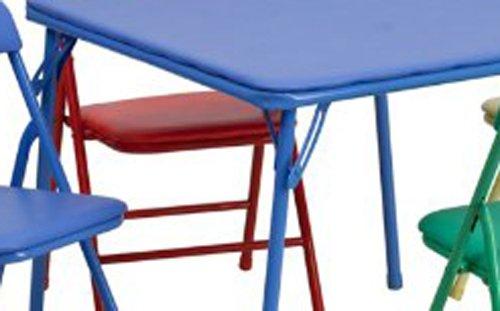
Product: Flash Furniture Kids Colorful 5 Piece Folding Table and Chair Set - JB-9-KID-GG
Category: Toys & Games | Kids' Furniture, Décor & Storage
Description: Set Includes: Square Table and 4 Chairs.
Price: $45.74
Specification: ASIN:B00E84CG1K|ShippingWeight:25.1pounds(Viewshippingratesandpolicies)|DateFirstAvailable:July30,2013